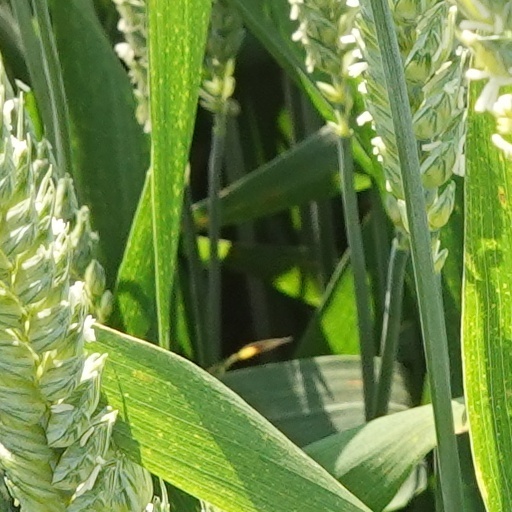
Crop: wheat